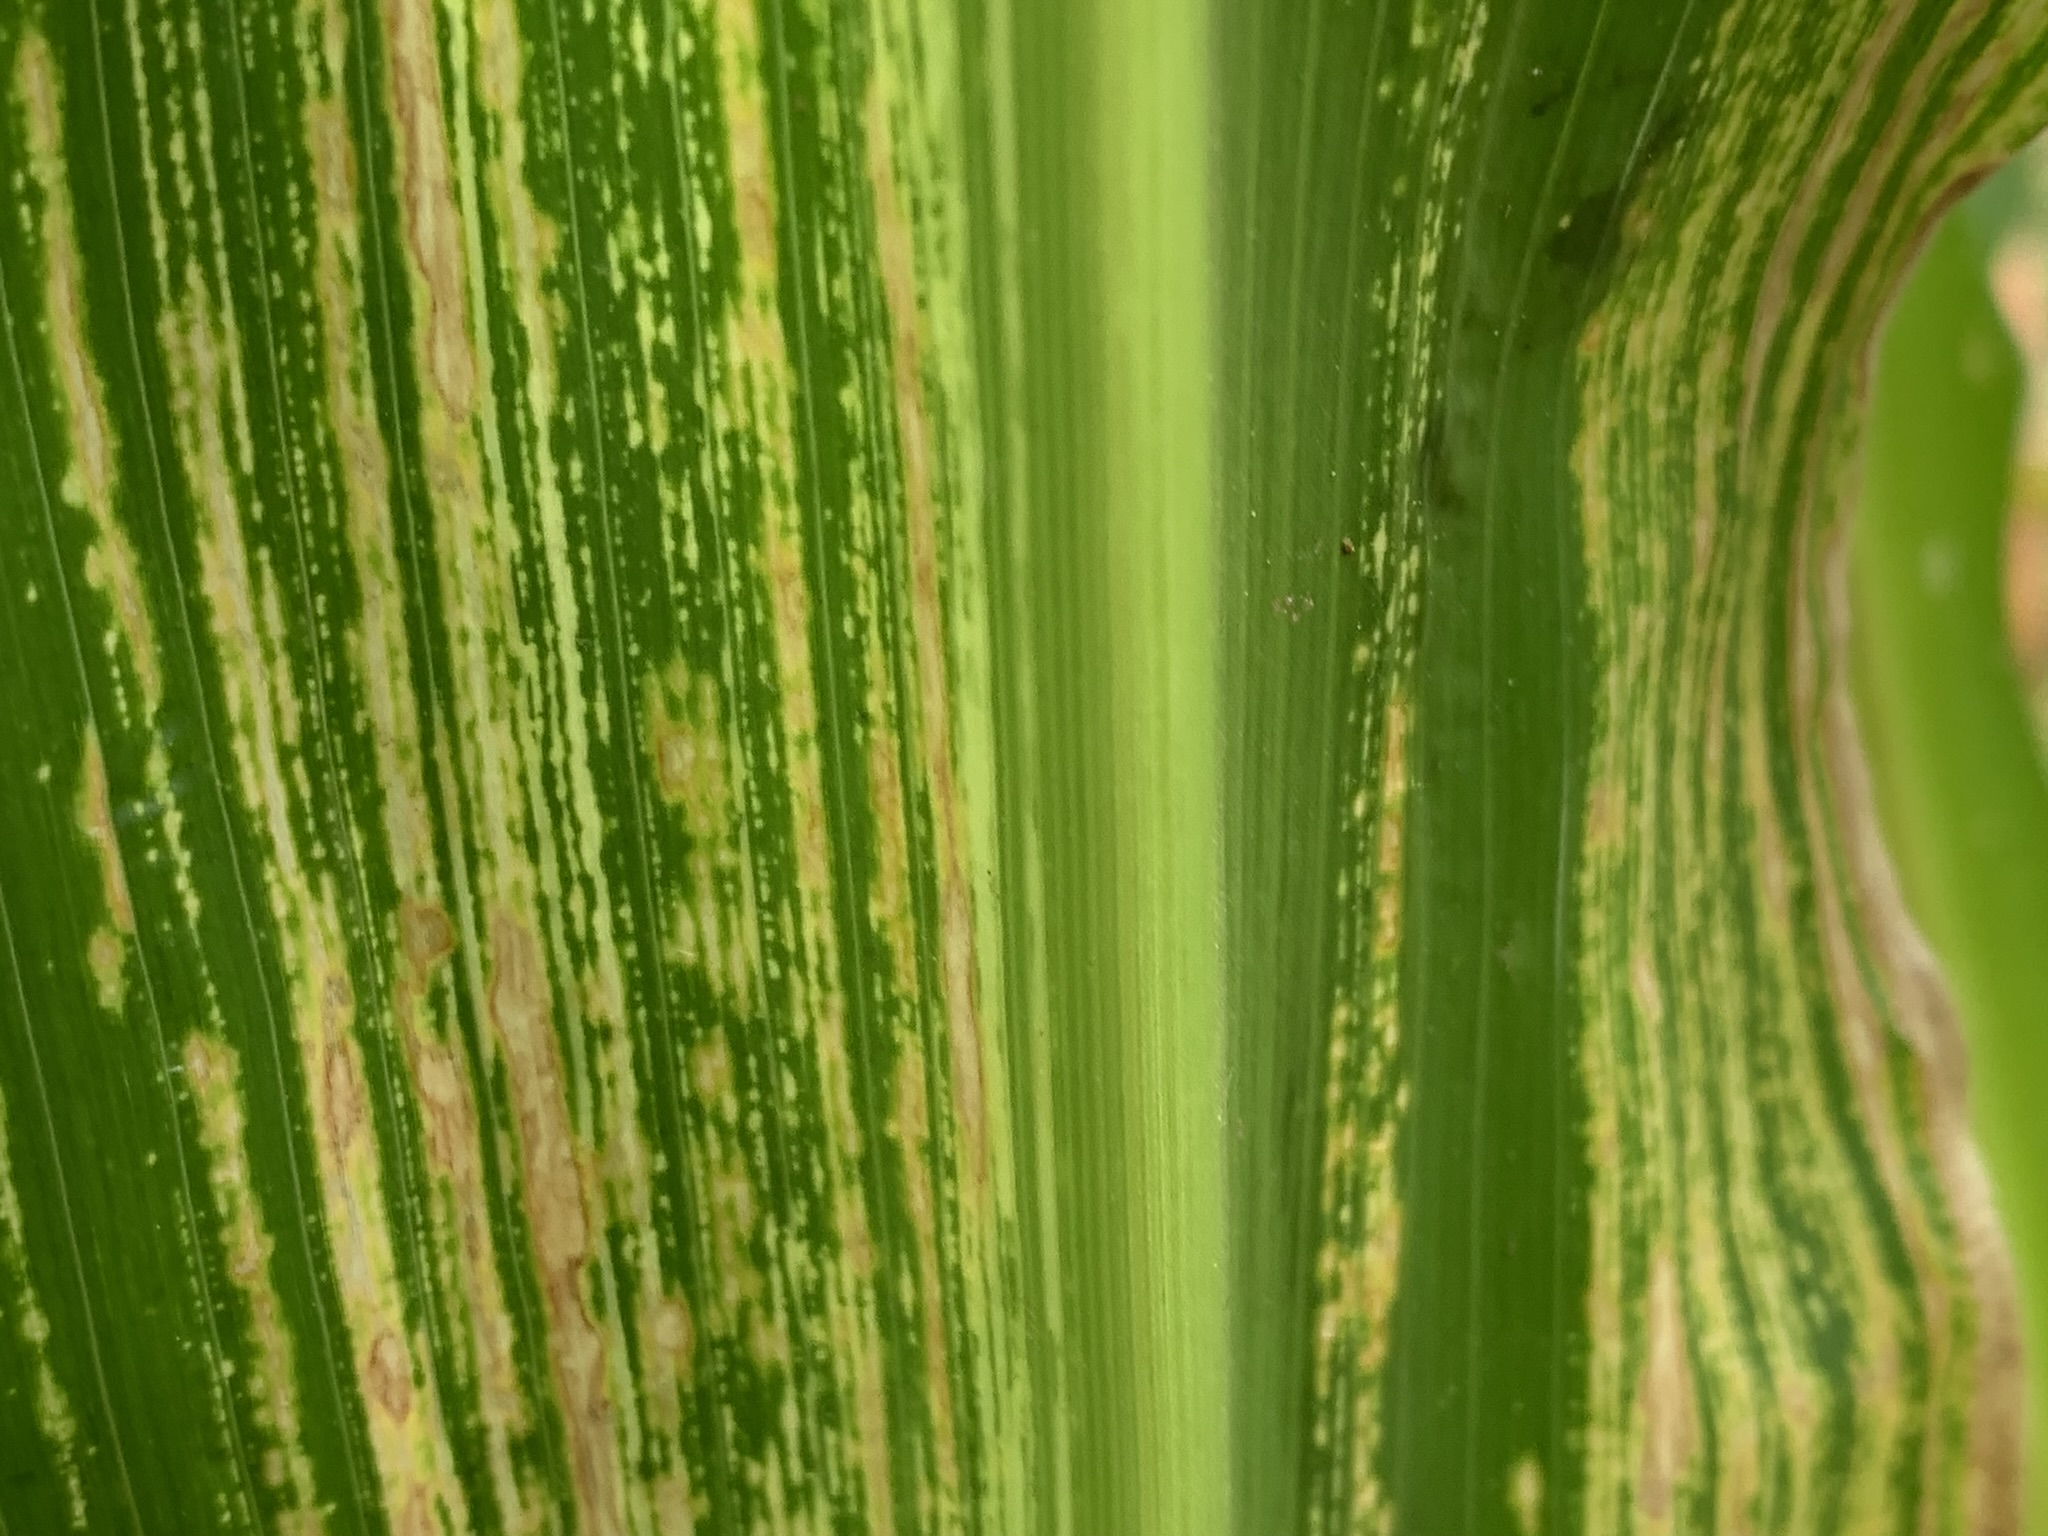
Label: MSV